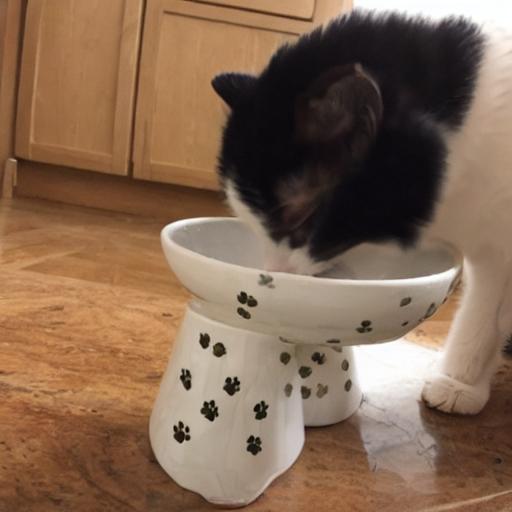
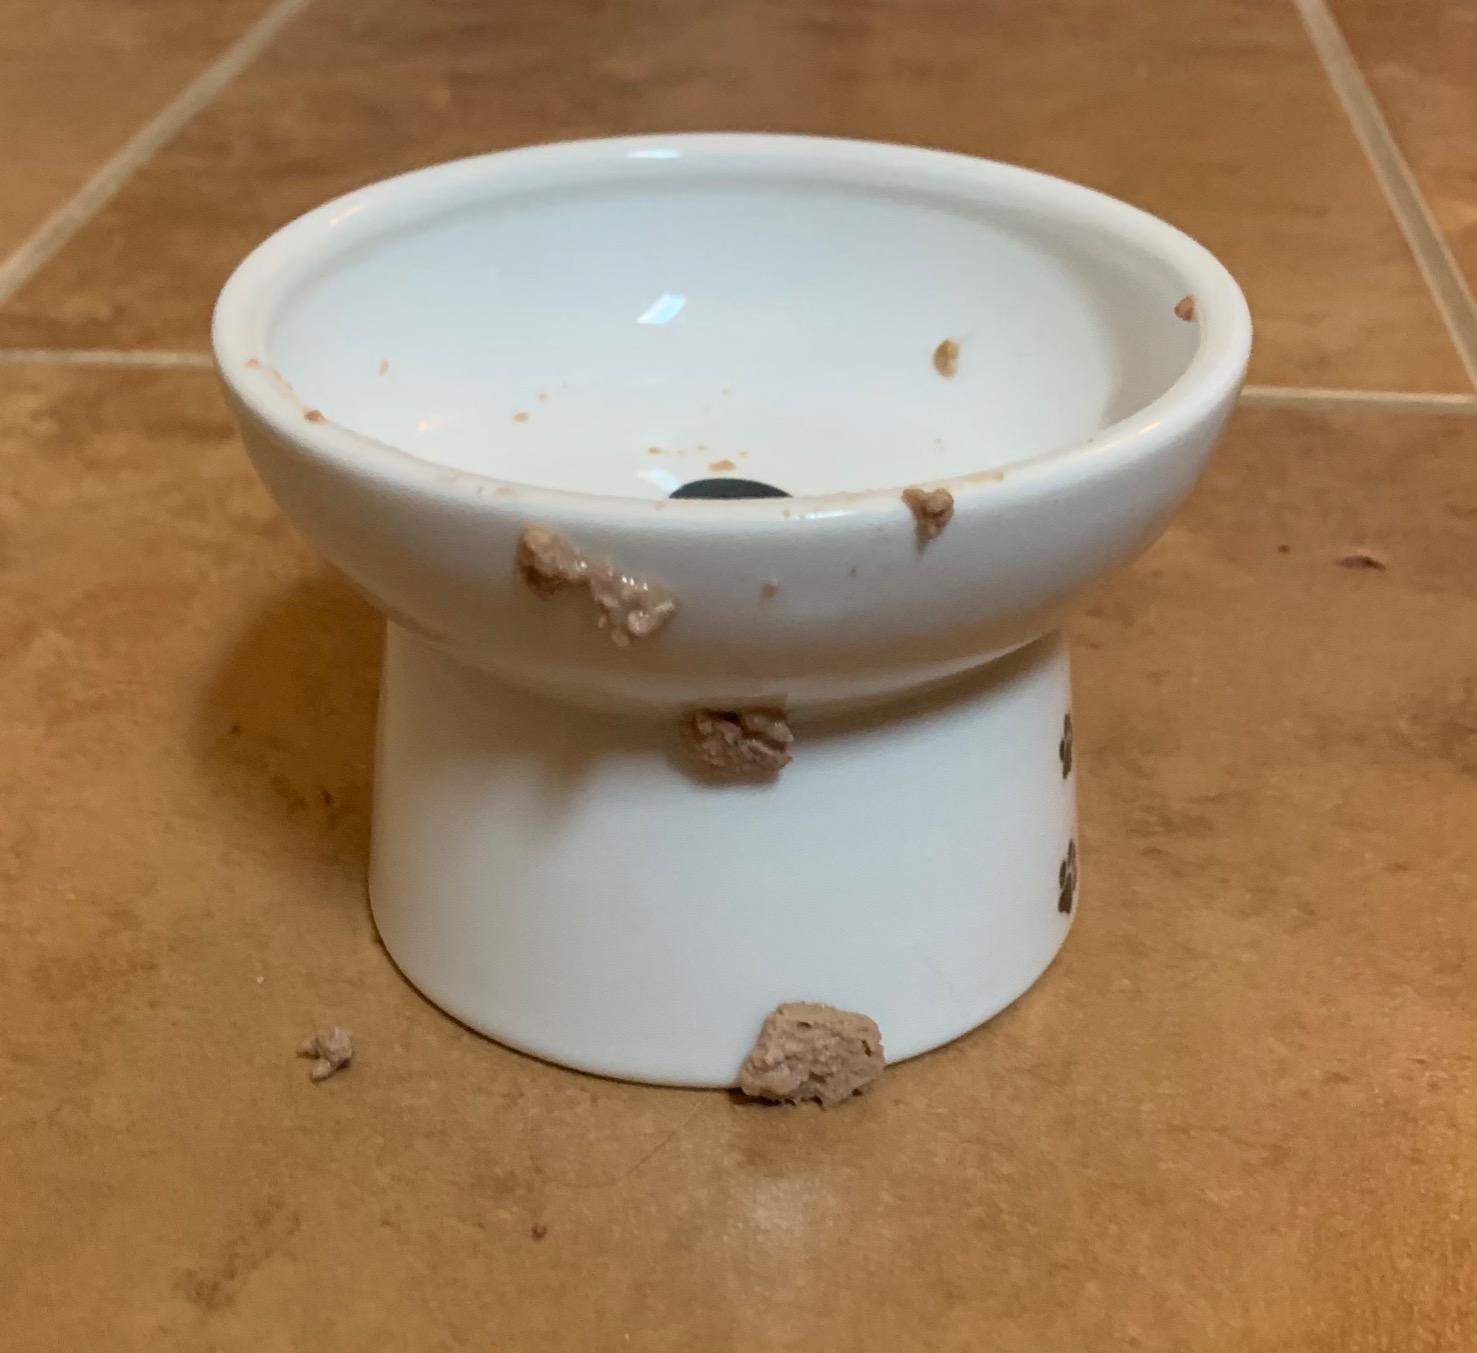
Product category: items_bowl
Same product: no